Fairfax, Washington

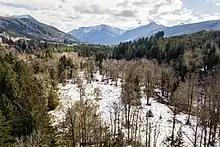

The development of coal first began in 1896 when the Western American Company owned Section 26, T.18N., R.6E which was more commonly known as the Fairfax Mine, a railroad linked Carbonado, Washington to Fairfax with the first shipment of coal being sent out in 1899. Pierce County was one of the only counties in Washington state to produce a coke and in 1902 the Western American Company installed 35 coke ovens and Fairfax was helping lead the way in coke production in the county. In 1906 the Fairfax mine had a total output of 20,000 tons of coal during a nine-month period. During the other three months of 1906 the mine put out 1,858 tons of coal during a 35-day period. In total in 1906, the mine put out 21,858 tons of coal. In 1909 there was an ad that the mine was looking for a coal mine electrician. In 1910 the Manley, Moore Lumber Company was looking to add millwrights and was willing to pay them $3.50-$4 per day. They were also looking for common laborers and was offering them $2.25-$2.50 per day to come work in Fairfax. These ads show that between these years the mine was making enough money that the town was actively searching for new workers. The most productive years of the Fairfax mine was short lived but for a time was profitable. The town is now a destination for hikers and is considered a ghost town.